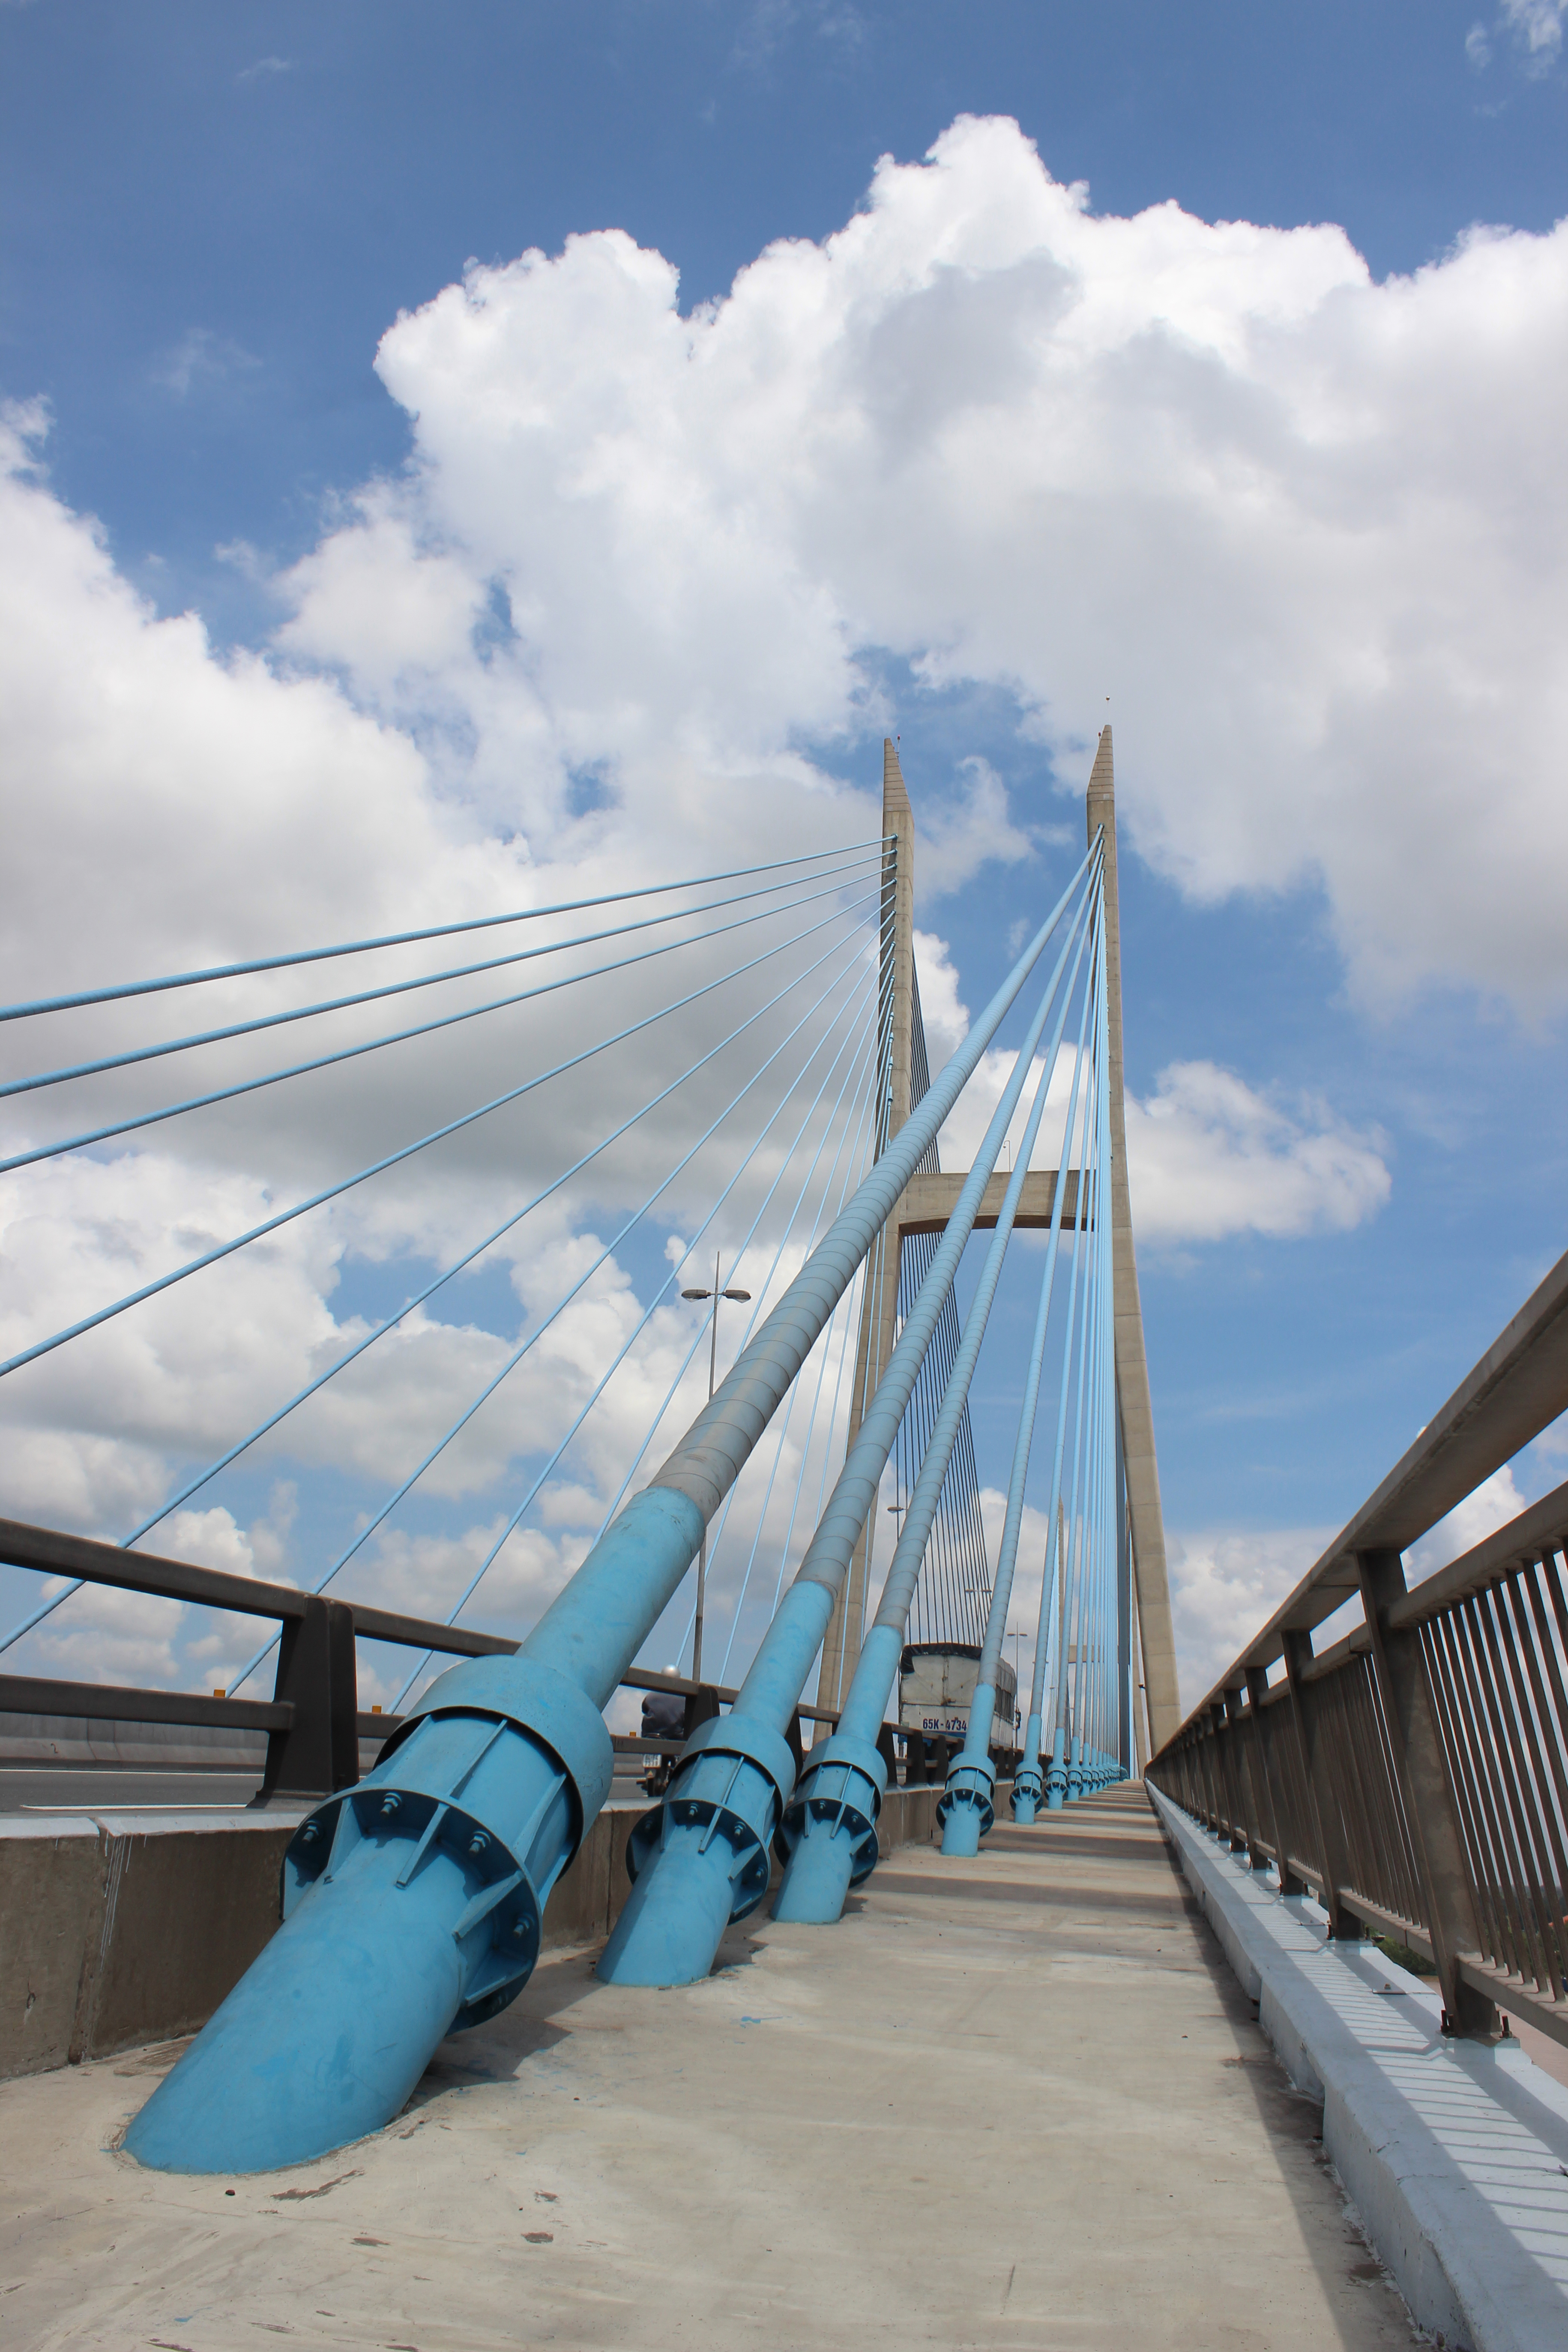
road, bridge, cable stayed bridge, sky, fixed link, cloud, extradosed bridge, suspension bridge, sea, vacation